VFA-192

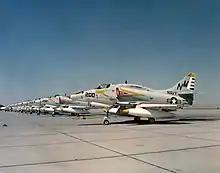
VA-192 A-4Fs in 1967

The squadron's first deployment was aboard from March–October 1947. Immediately following their return, the squadron transitioned to the F8F-1 Bearcat in November 1947.